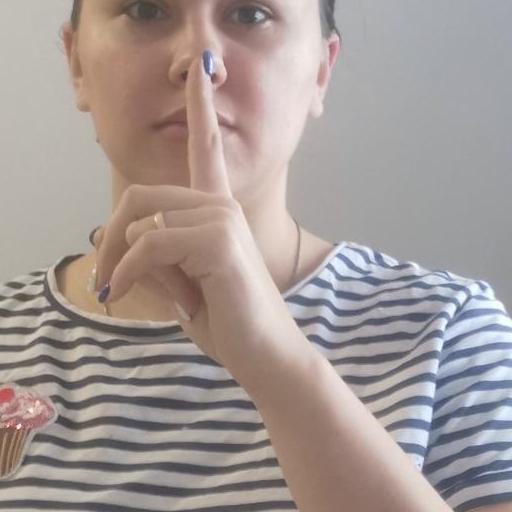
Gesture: mute